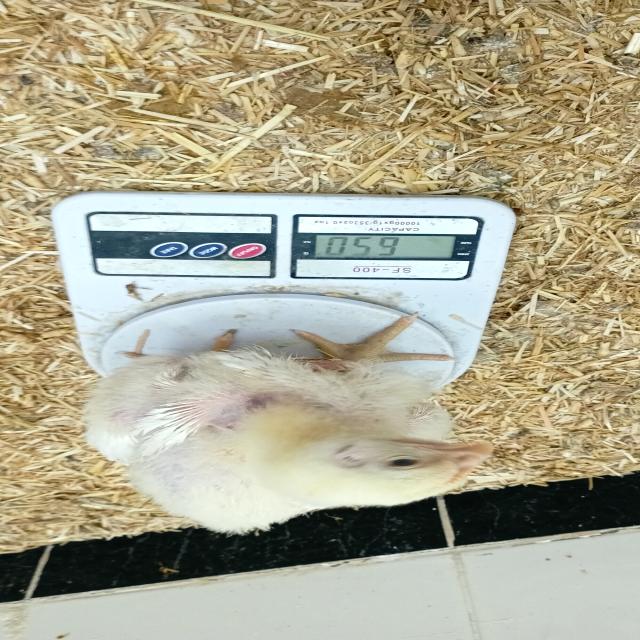
Weight: 650 g